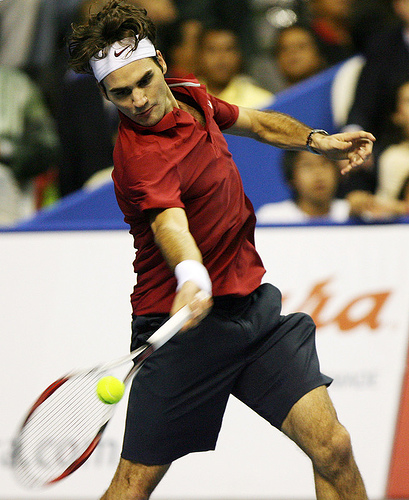
một nam vận động viên tennis đang xoay người để đánh bóng